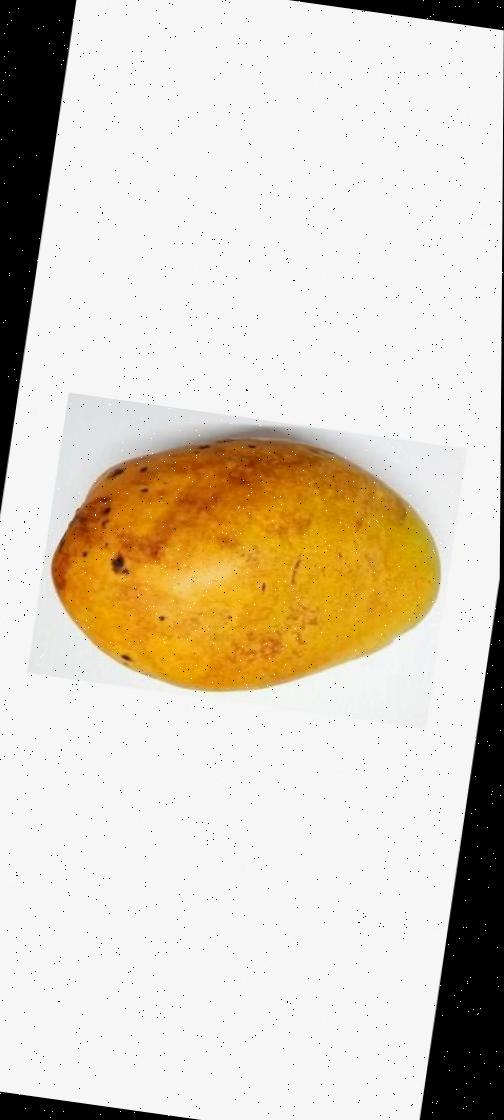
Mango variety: Bari-11